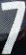
Number: 7